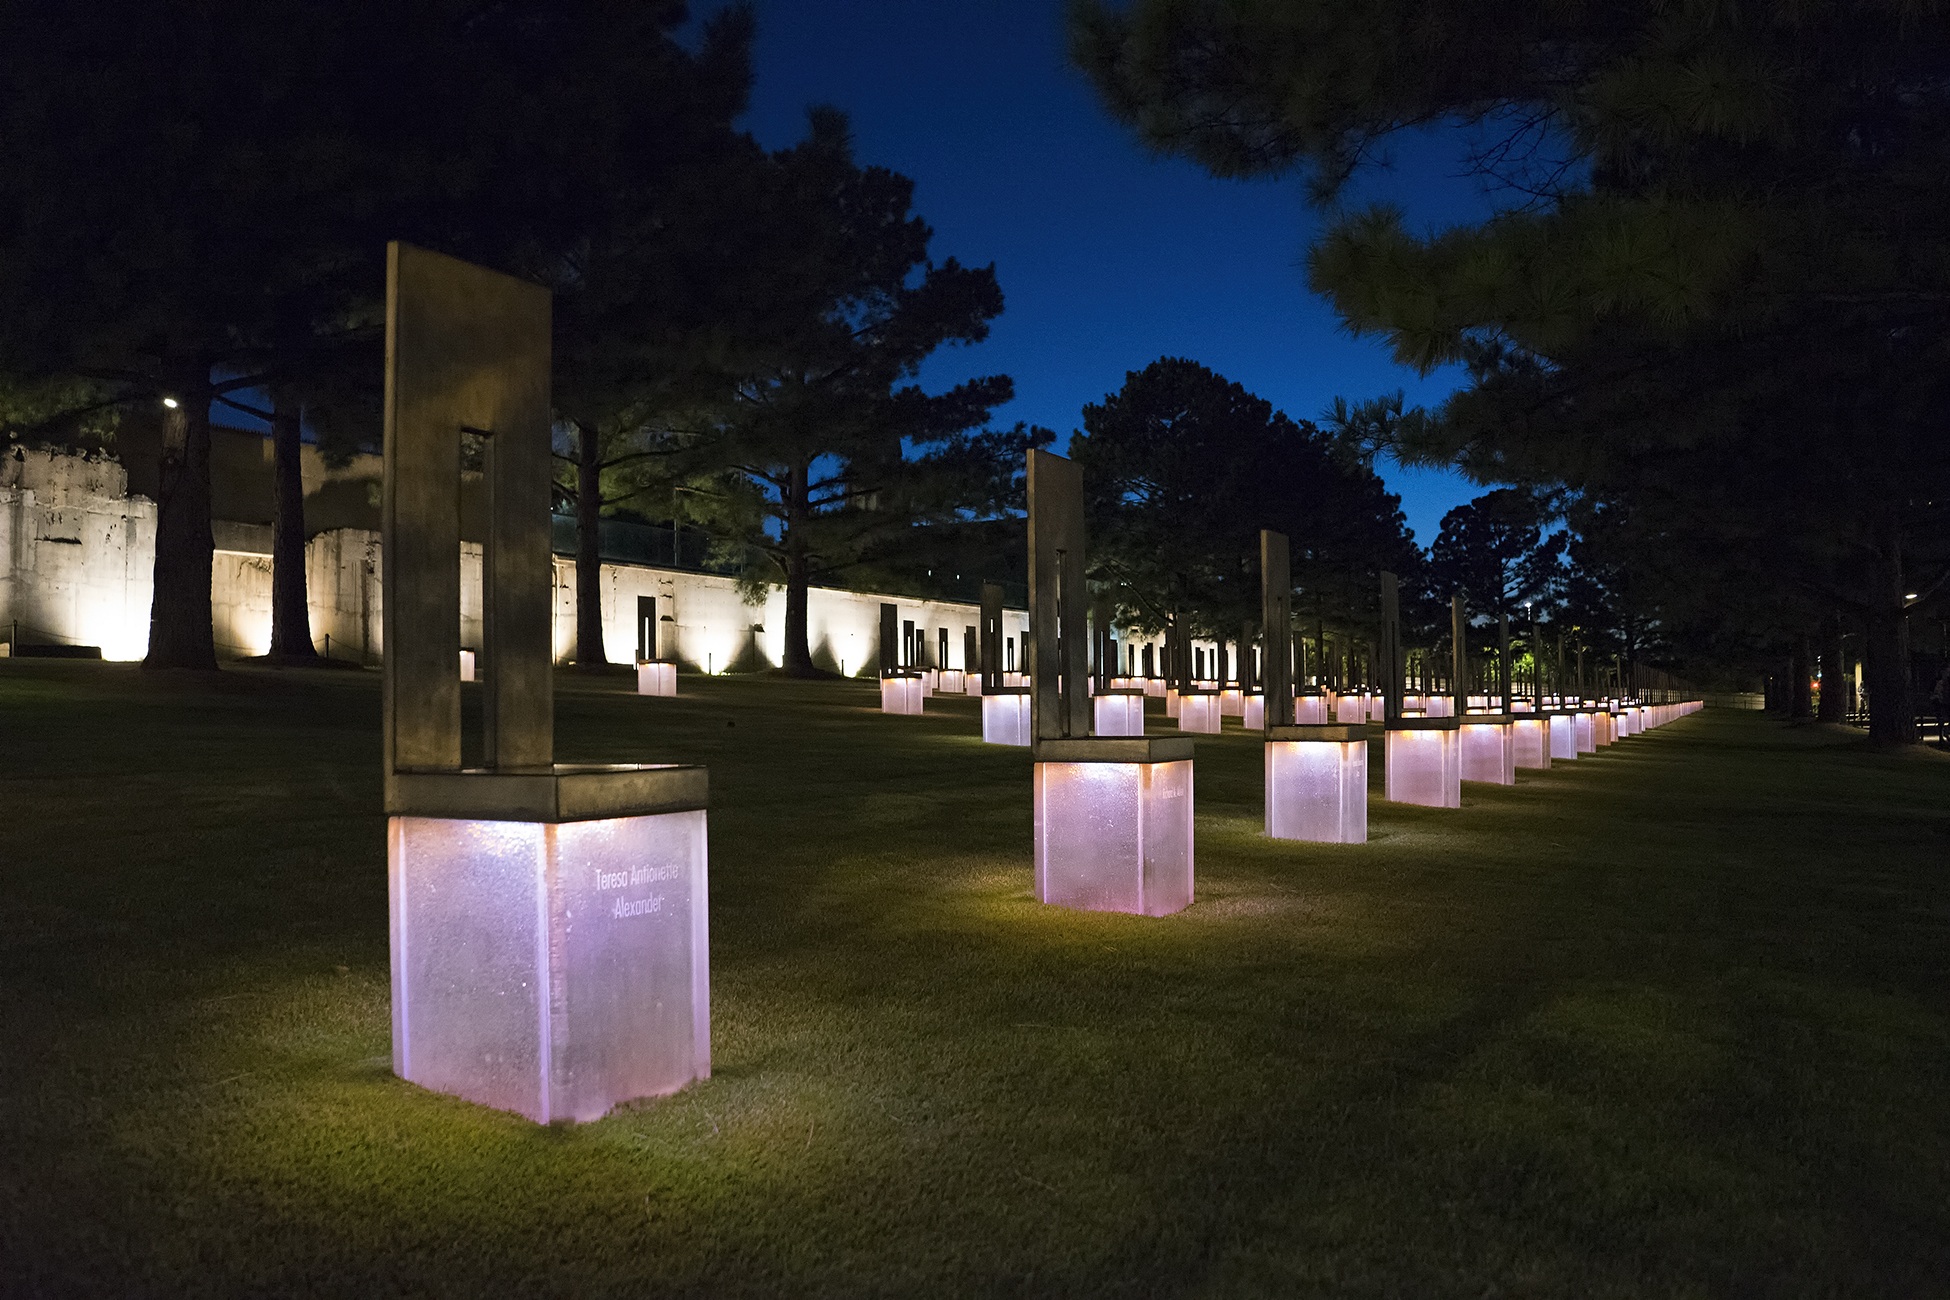
grass, light, architecture, night, lawn, sunlight, city, monument, dusk, evening, reflection, symbol, usa, america, landmark, darkness, empty, historic, lighting, memorial, chairs, history, famous, oklahoma, lighted, urban area